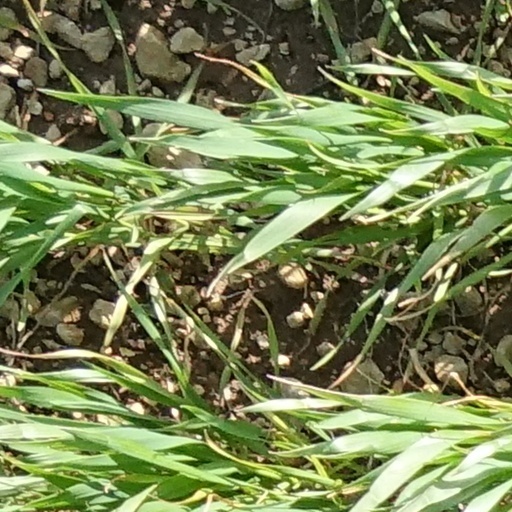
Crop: wheat